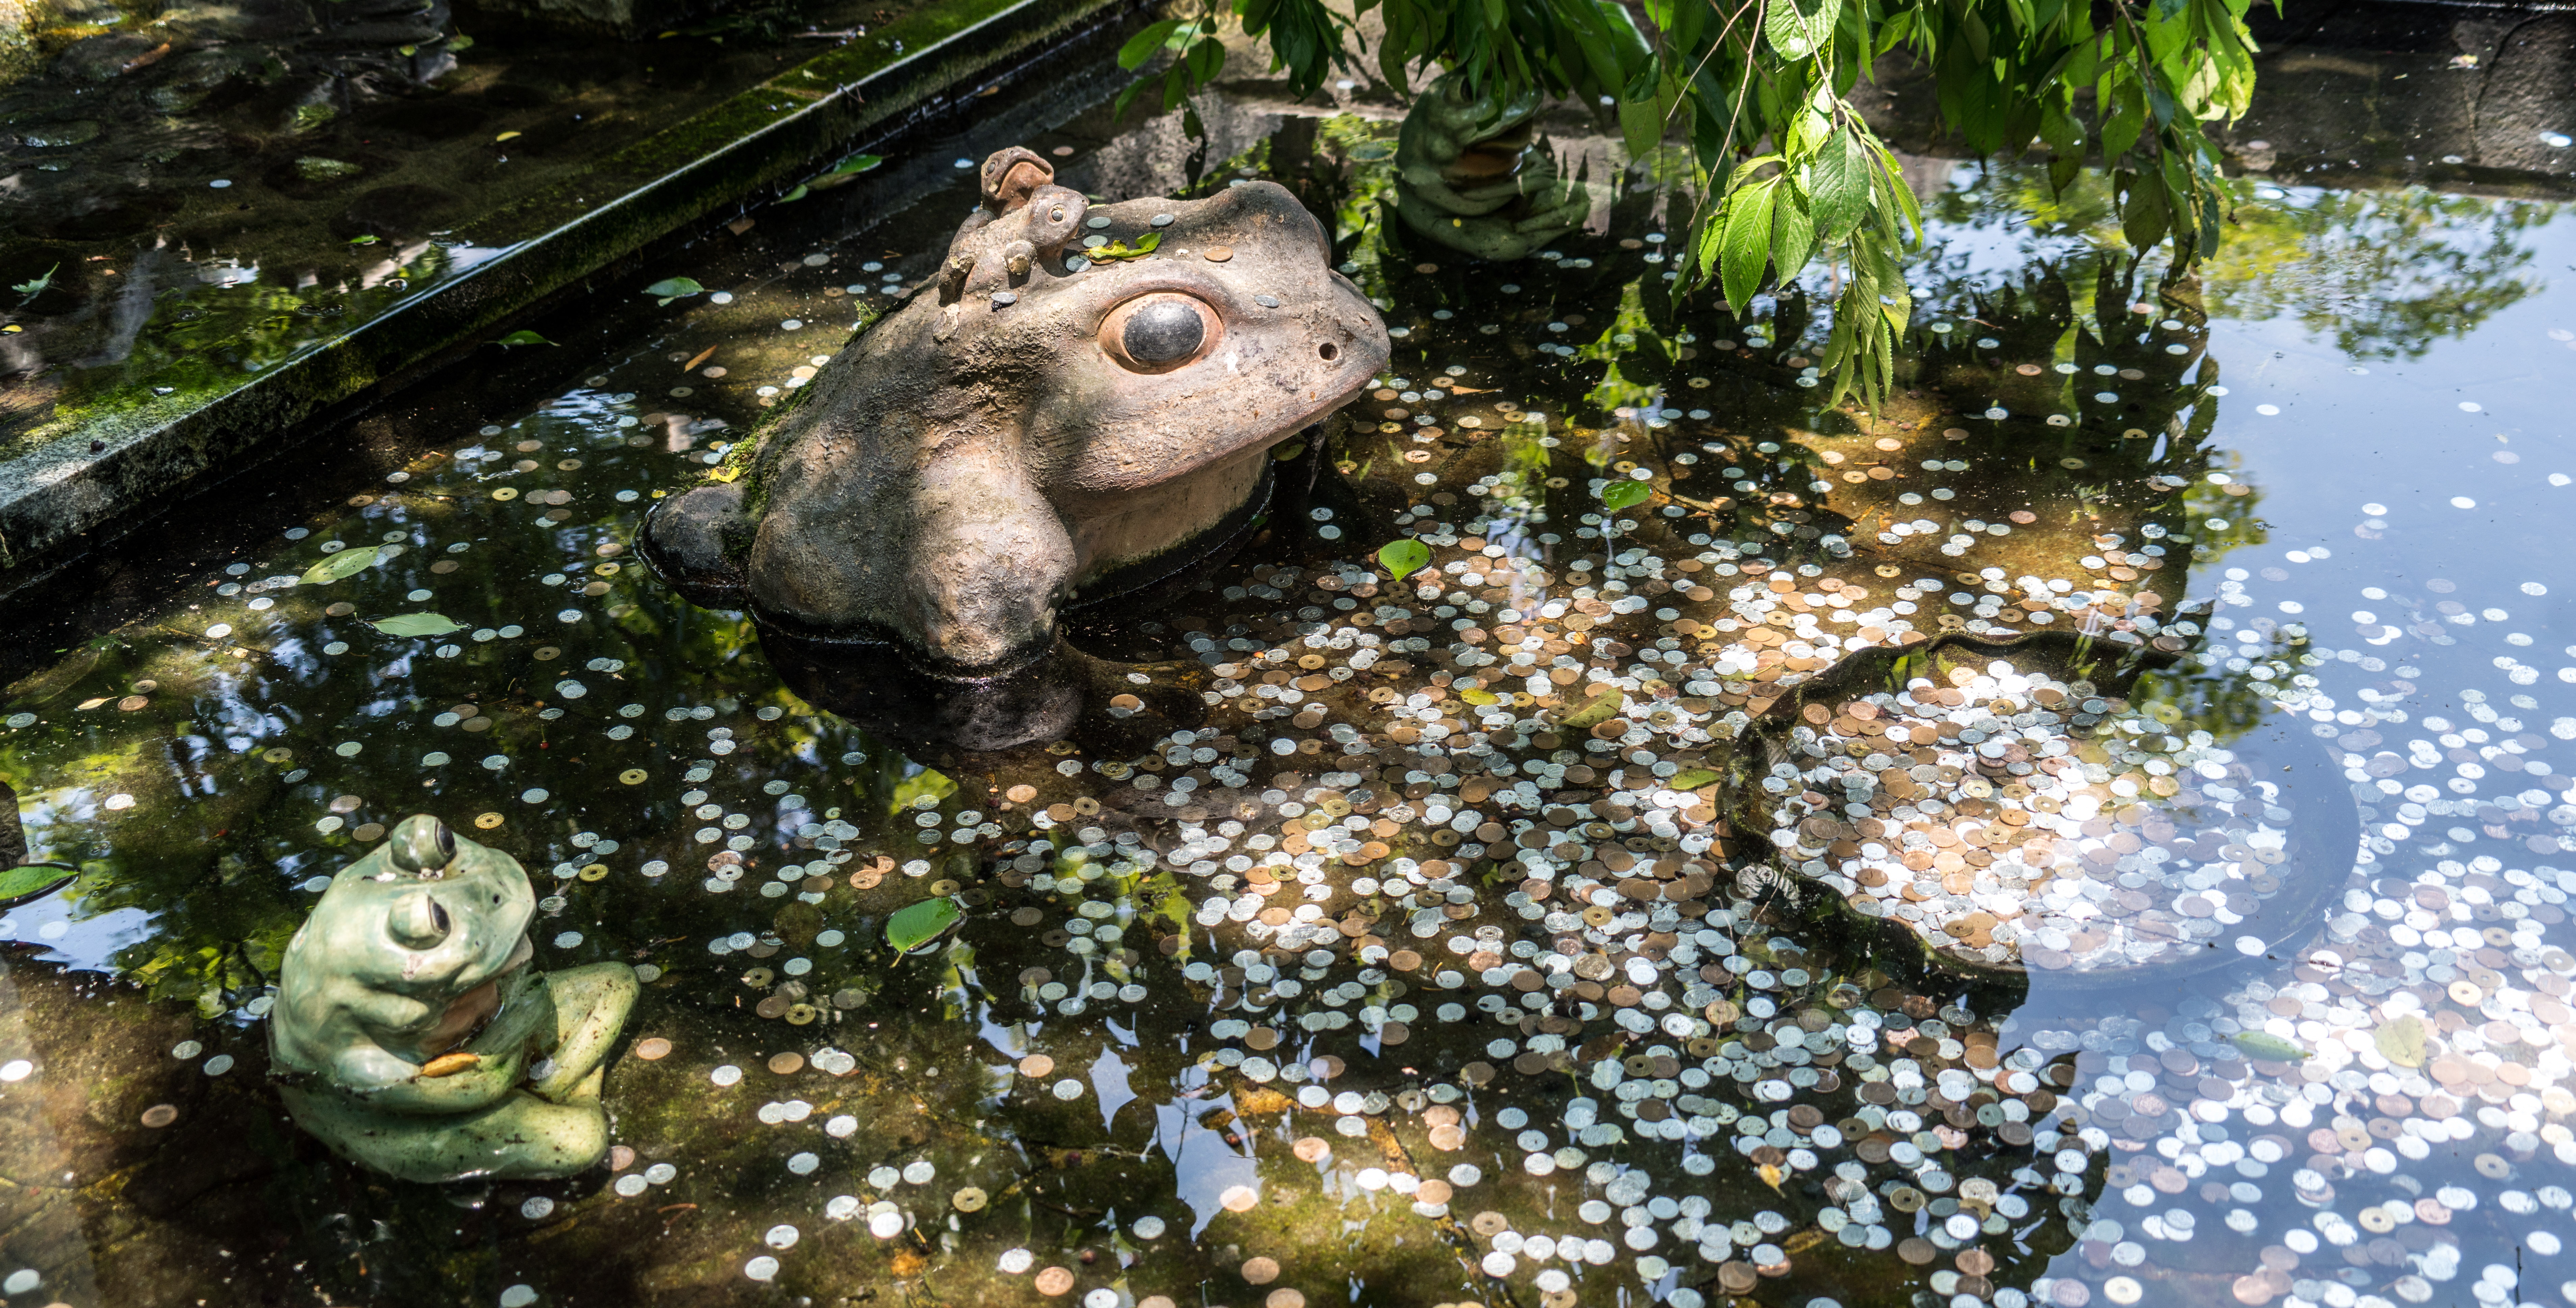
water, nature, outdoor, pond, wildlife, biology, money, amphibian, fauna, activity, fun, tradition, luck, make wish, marine biology